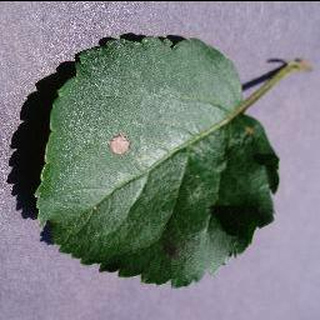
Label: apple_black_rot